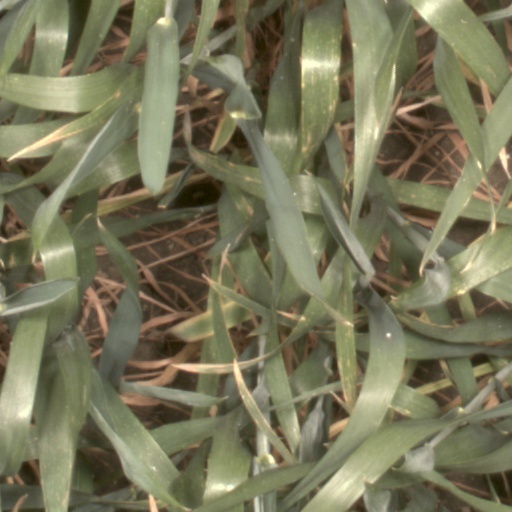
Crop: wheat